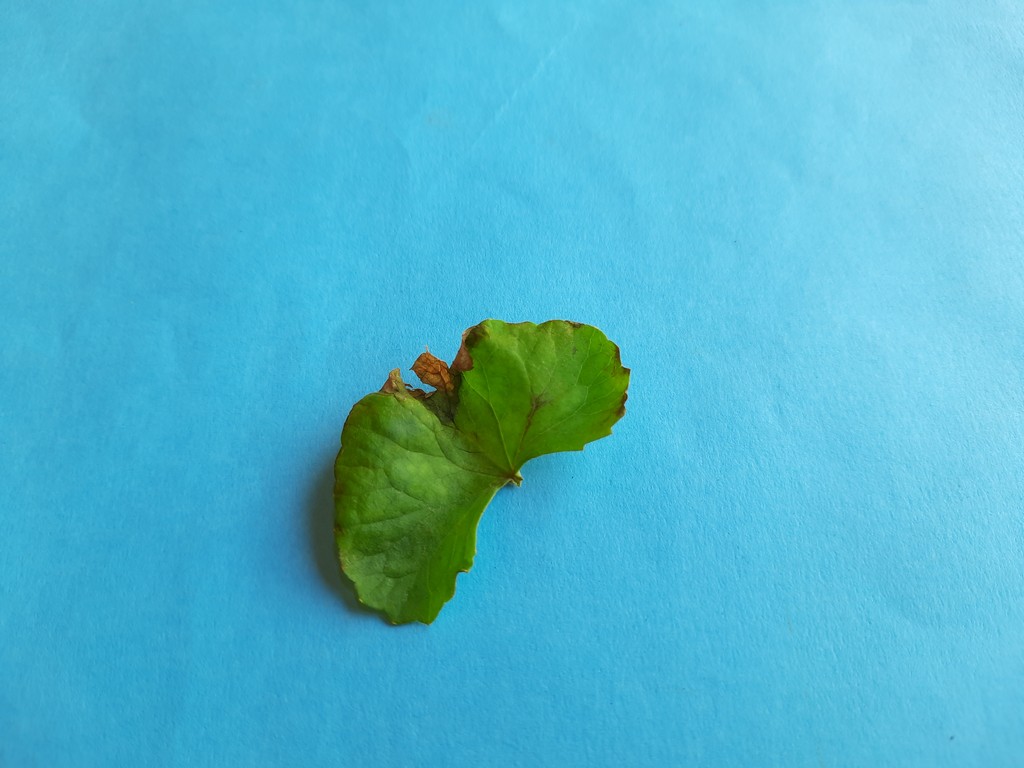
Label: Unhealthy